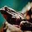
Label: frog